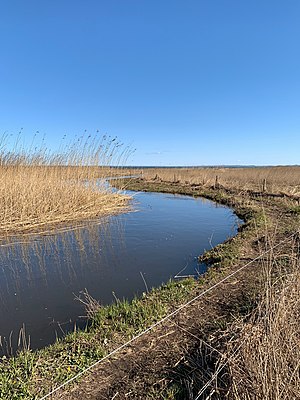
Nivå (å)
Nivå ved sit udløb i Nivå Bugt Strandenge
Nivå er en omkring 7,5 kilometer lang å, der løber ud i Øresund ved byen Nivå. Den kommer fra Grønholt Hegn nord for Karlebo, og løber mod øst. Ved Jellebro løber den under en bro fra 1787 der bærer Brønsholm Kongevej; over buen står Christian 7.s navnetræk. Den får ved Nivå Mølle tilløb fra Usserød Å der kommer fra syd, og afvander Sjælsø og området der omkring. Den fortsætter videre mod øst, under en granitbro med jernbanen, forbi Nivaagaards Teglværk, og løber ud i Nivå Bugt ved Nivå Bugt Strandenge syd for Nivå Havn og Strandpark.